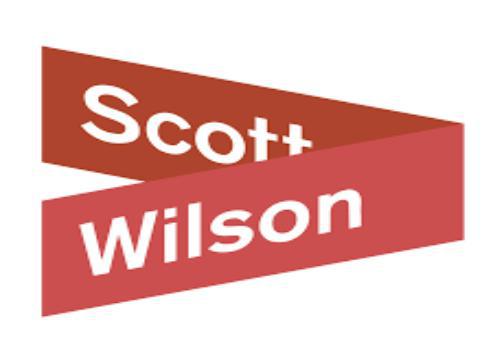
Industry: Sports